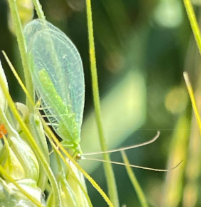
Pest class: predators